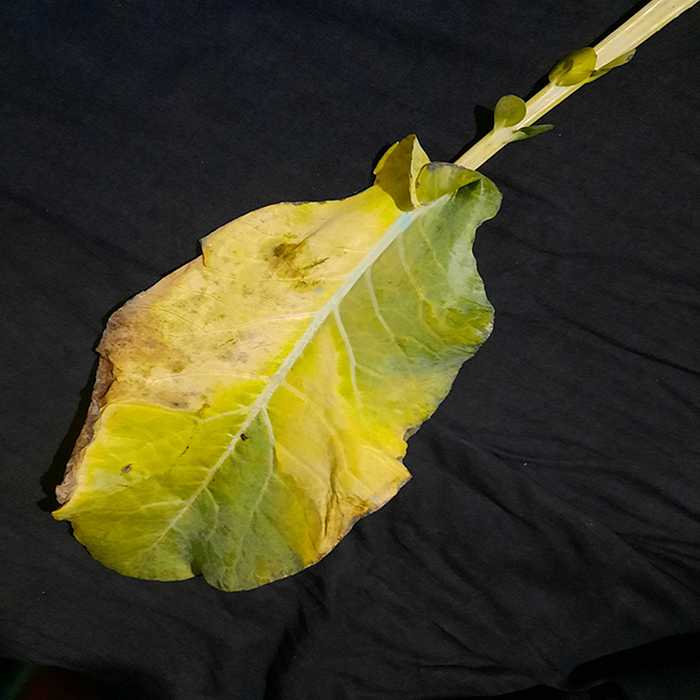
Plant: Cauliflower
Label: Black Rot